Harburger Theater

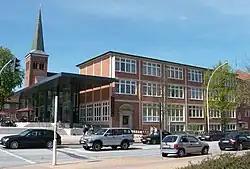
An image of Harburger Theater

Harburger Theater is a theatre in Hamburg, Germany. It showcases classic plays, comedies, modern pieces and musicals. The theater hall is located in the main building of the Hamburg Archaeological Museum (Helms Museum) and the Museumplatz in Harsburg. The head of the theater is Axel Schneider, who also heads the Altona Theater and the Hamburger Kammerspiele. He has been with the Harburger Theater since 2003.